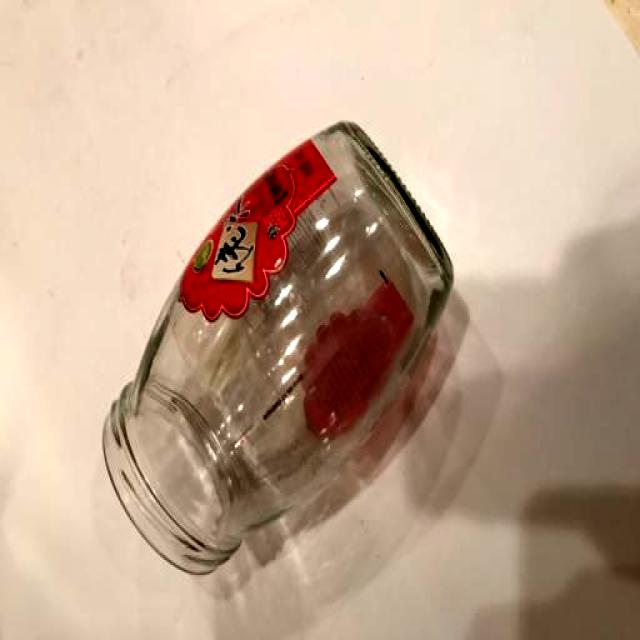
Label: Glass